Wade Graham

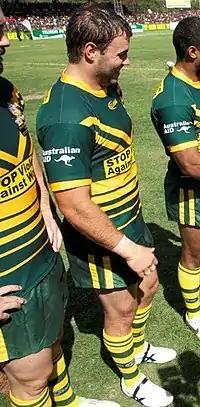
Graham lining up for the Prime Ministers XIII in 2012

On 26 May 2012, Graham extended his contract with the Cronulla club for a further two seasons to the end of the 2014 season. Graham finished the 2012 NRL season having played in 15 matches and scoring six tries.